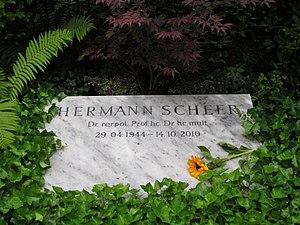
Hermann Scheer est un homme politique allemand. Docteur en sciences sociales et en économie, il a été un élu social-démocrate au Bundestag. Il est récipiendaire d'un prix d'honneur du prix Nobel alternatif en 1999.